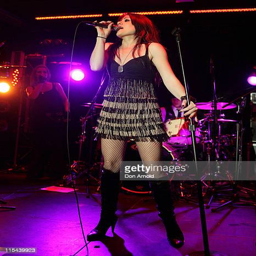
pop artist performs on stage